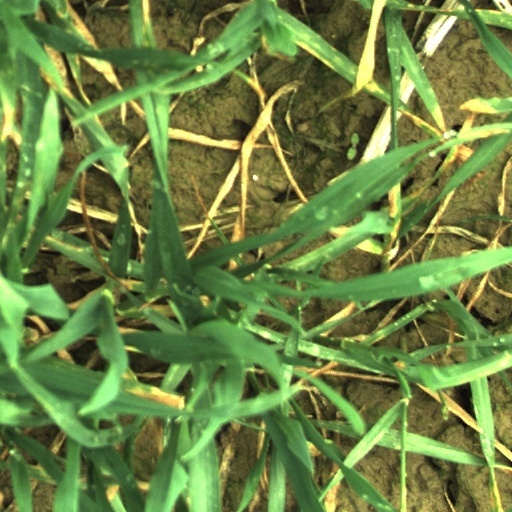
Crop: wheat